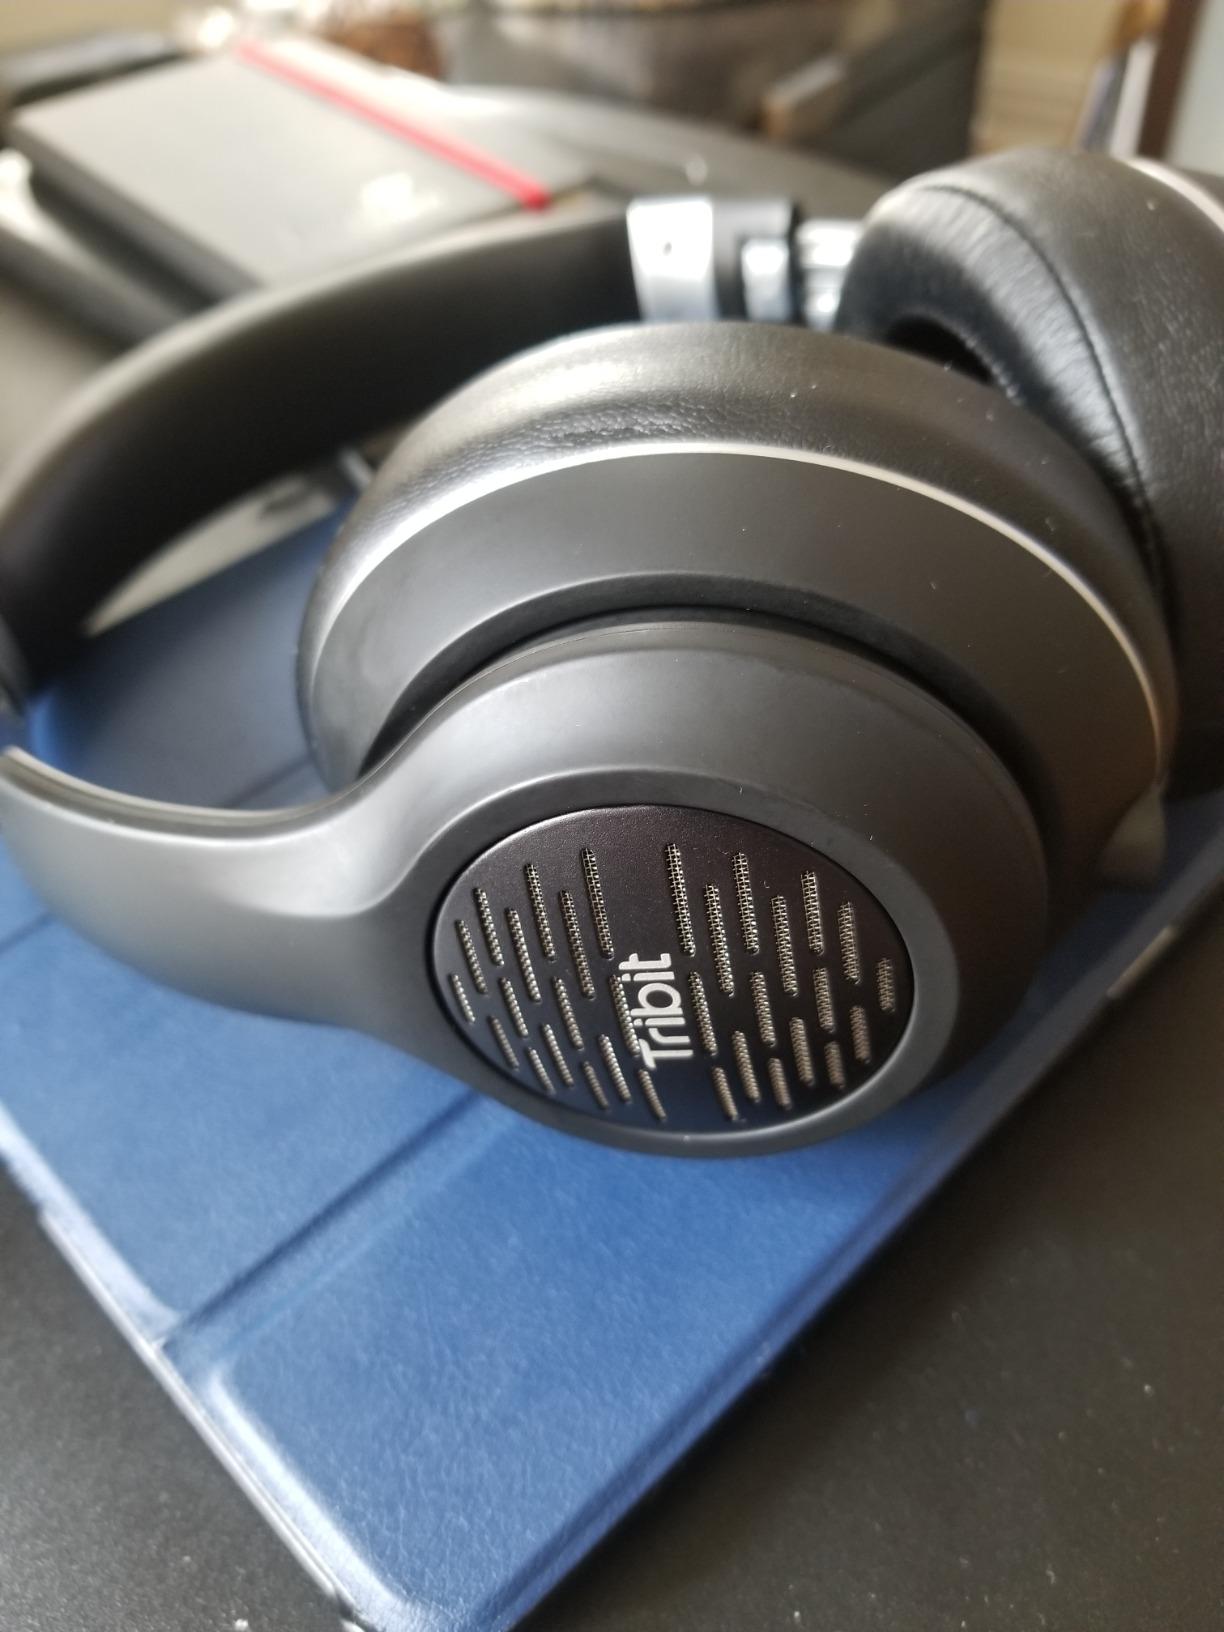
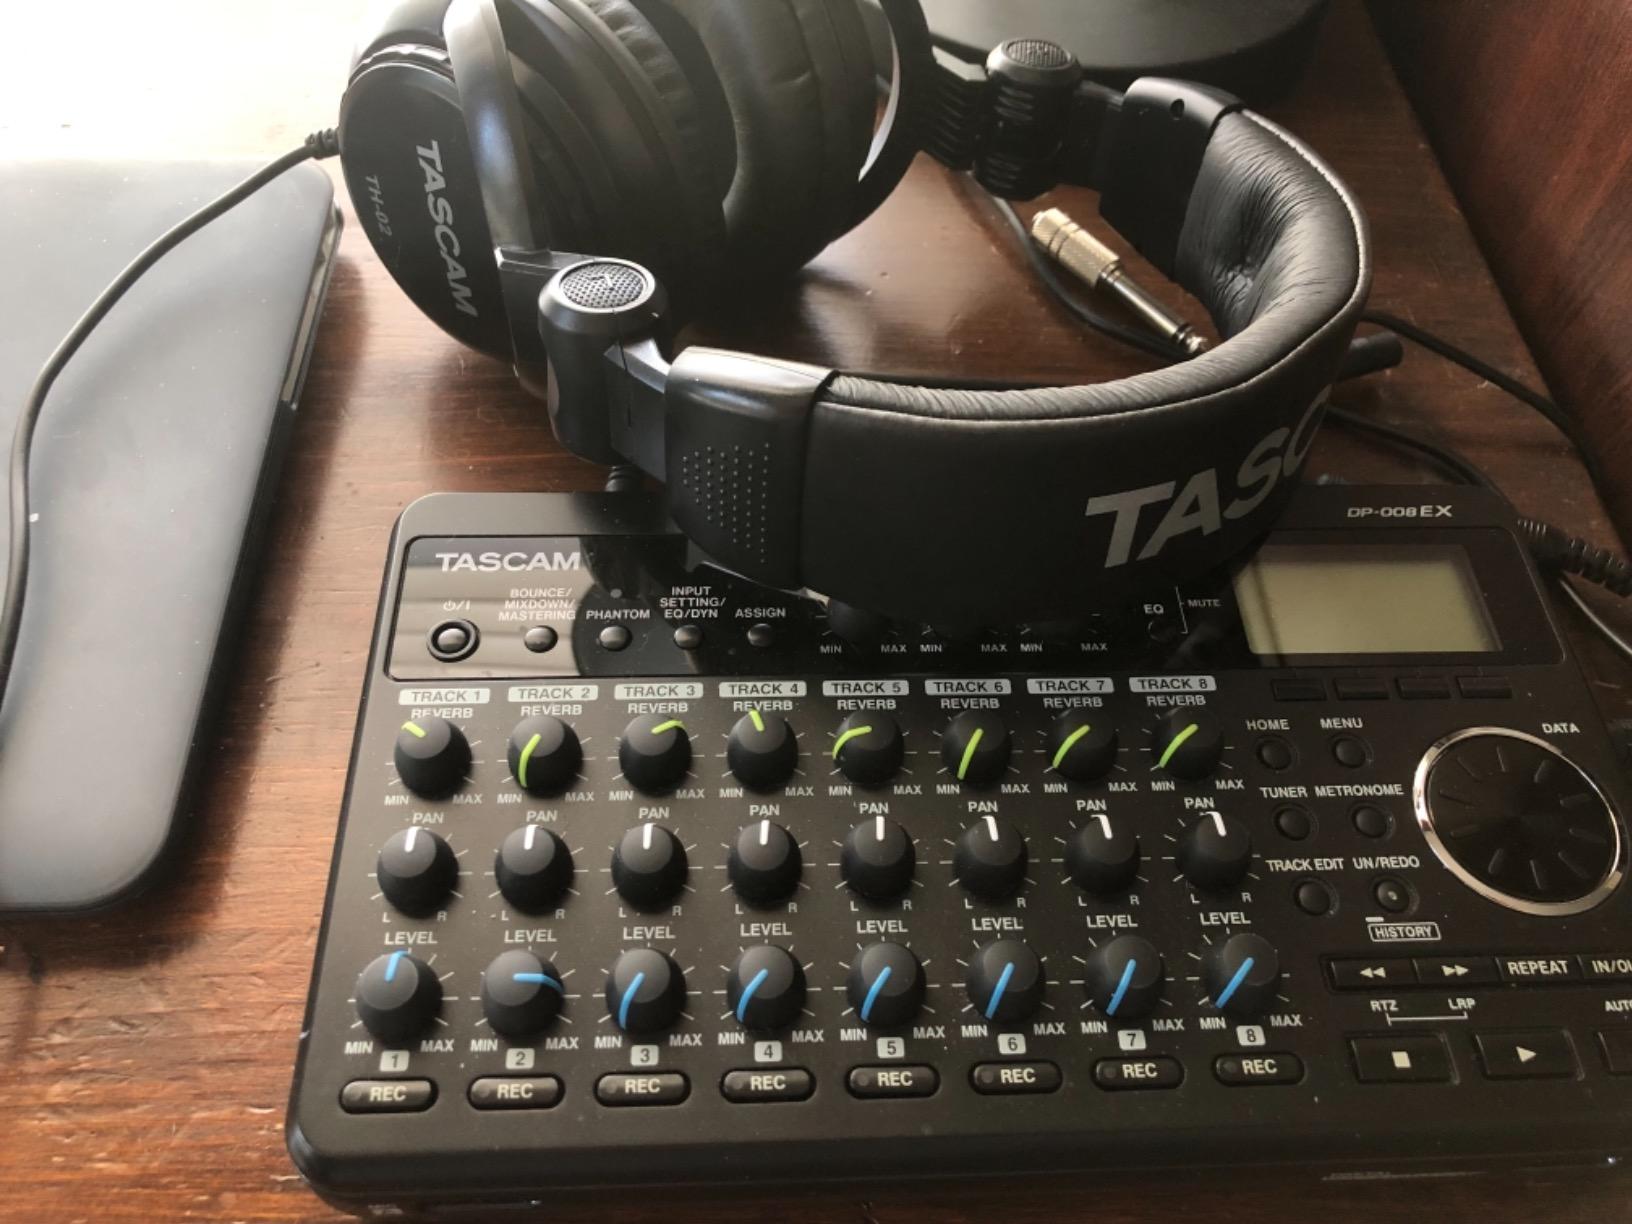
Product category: headphones
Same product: no